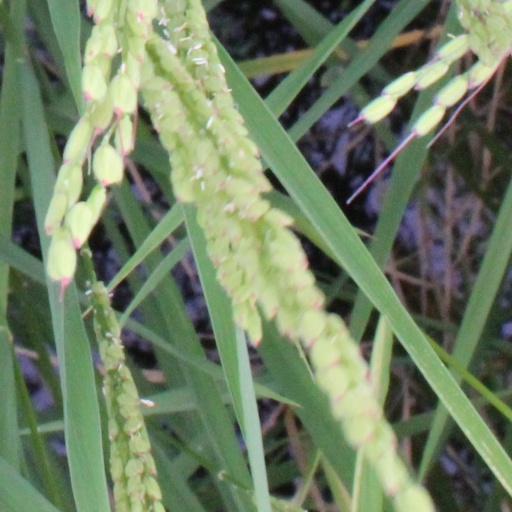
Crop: rice